Soviet Negro Republic

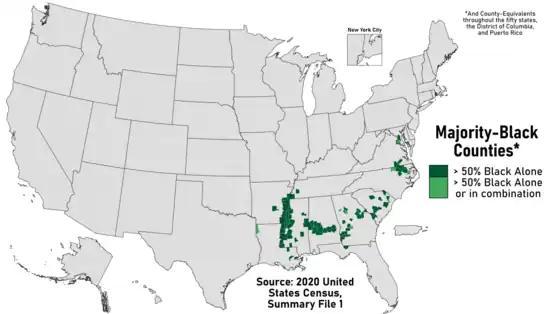

The far-right John Birch Society continued to claim that the African-American civil rights movement was a communist plot to found a Soviet Negro Republic, with Martin Luther King Jr. as its president. Posters from the society promoting the claim were seen during the Barry Goldwater 1964 presidential campaign, supposedly disturbing Goldwater, who viewed the signs as racist. The "California Eagle", an African-American newspaper, claimed that the campaign against King put the Society "out in the open as an active anti-Negro organization ... The Birchers are a little more subtle than the Klansmen but they are just as dangerous to our hopes for first class citizenship."